Frank Moorhouse

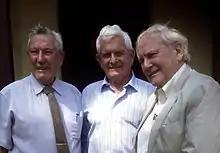
Brothers Arthur, Owen and Frank Moorhouse AM at the ceremony conferring Frank's degree of Doctor of Letters (honoris causa). Sydney University, 13 May 2015

Moorhouse's infant and primary schooling was at Nowra and his secondary schooling at Wollongong Secondary Junior Technical (WSJT) High School to the Intermediate Certificate, and Nowra High School to Leaving Certificate. His military service included army school cadets for two years at WSJT including signals specialist course and cadet officer course. He completed his compulsory national military service of three months' basic training and three years part-time in the Reserve Army (infantry) in the University of Sydney Regiment and in the Riverina Regiment, Wagga Wagga (1957–1960). He studied units of undergraduate political science, Australian history, English, and journalism—law, history and practice—at the University of Queensland as an external student while working as a cadet newspaper journalist in Sydney and as a journalist in Wagga Wagga, without completing a degree.